Siege of Toulouse (1217–1218)

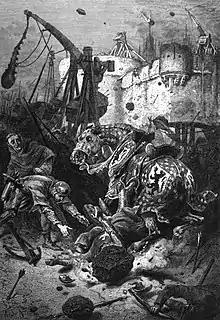
Depiction of Simon de Montfort's death at Toulouse

Toulouse was besieged from 22 September 1217 to 25 July 1218 during the Albigensian Crusade. It was the third of a series of sieges of the city during the height of Crusader efforts to put down Catharism (and the local Languedocian nobility). It ended in the repulsion of the Crusaders and the death of their leader, Simon IV de Montfort.